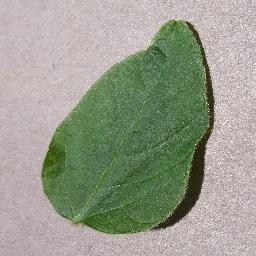
Label: Soybean___healthy